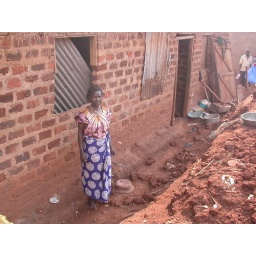
Nitty standing in front of house that needs to fix its windows